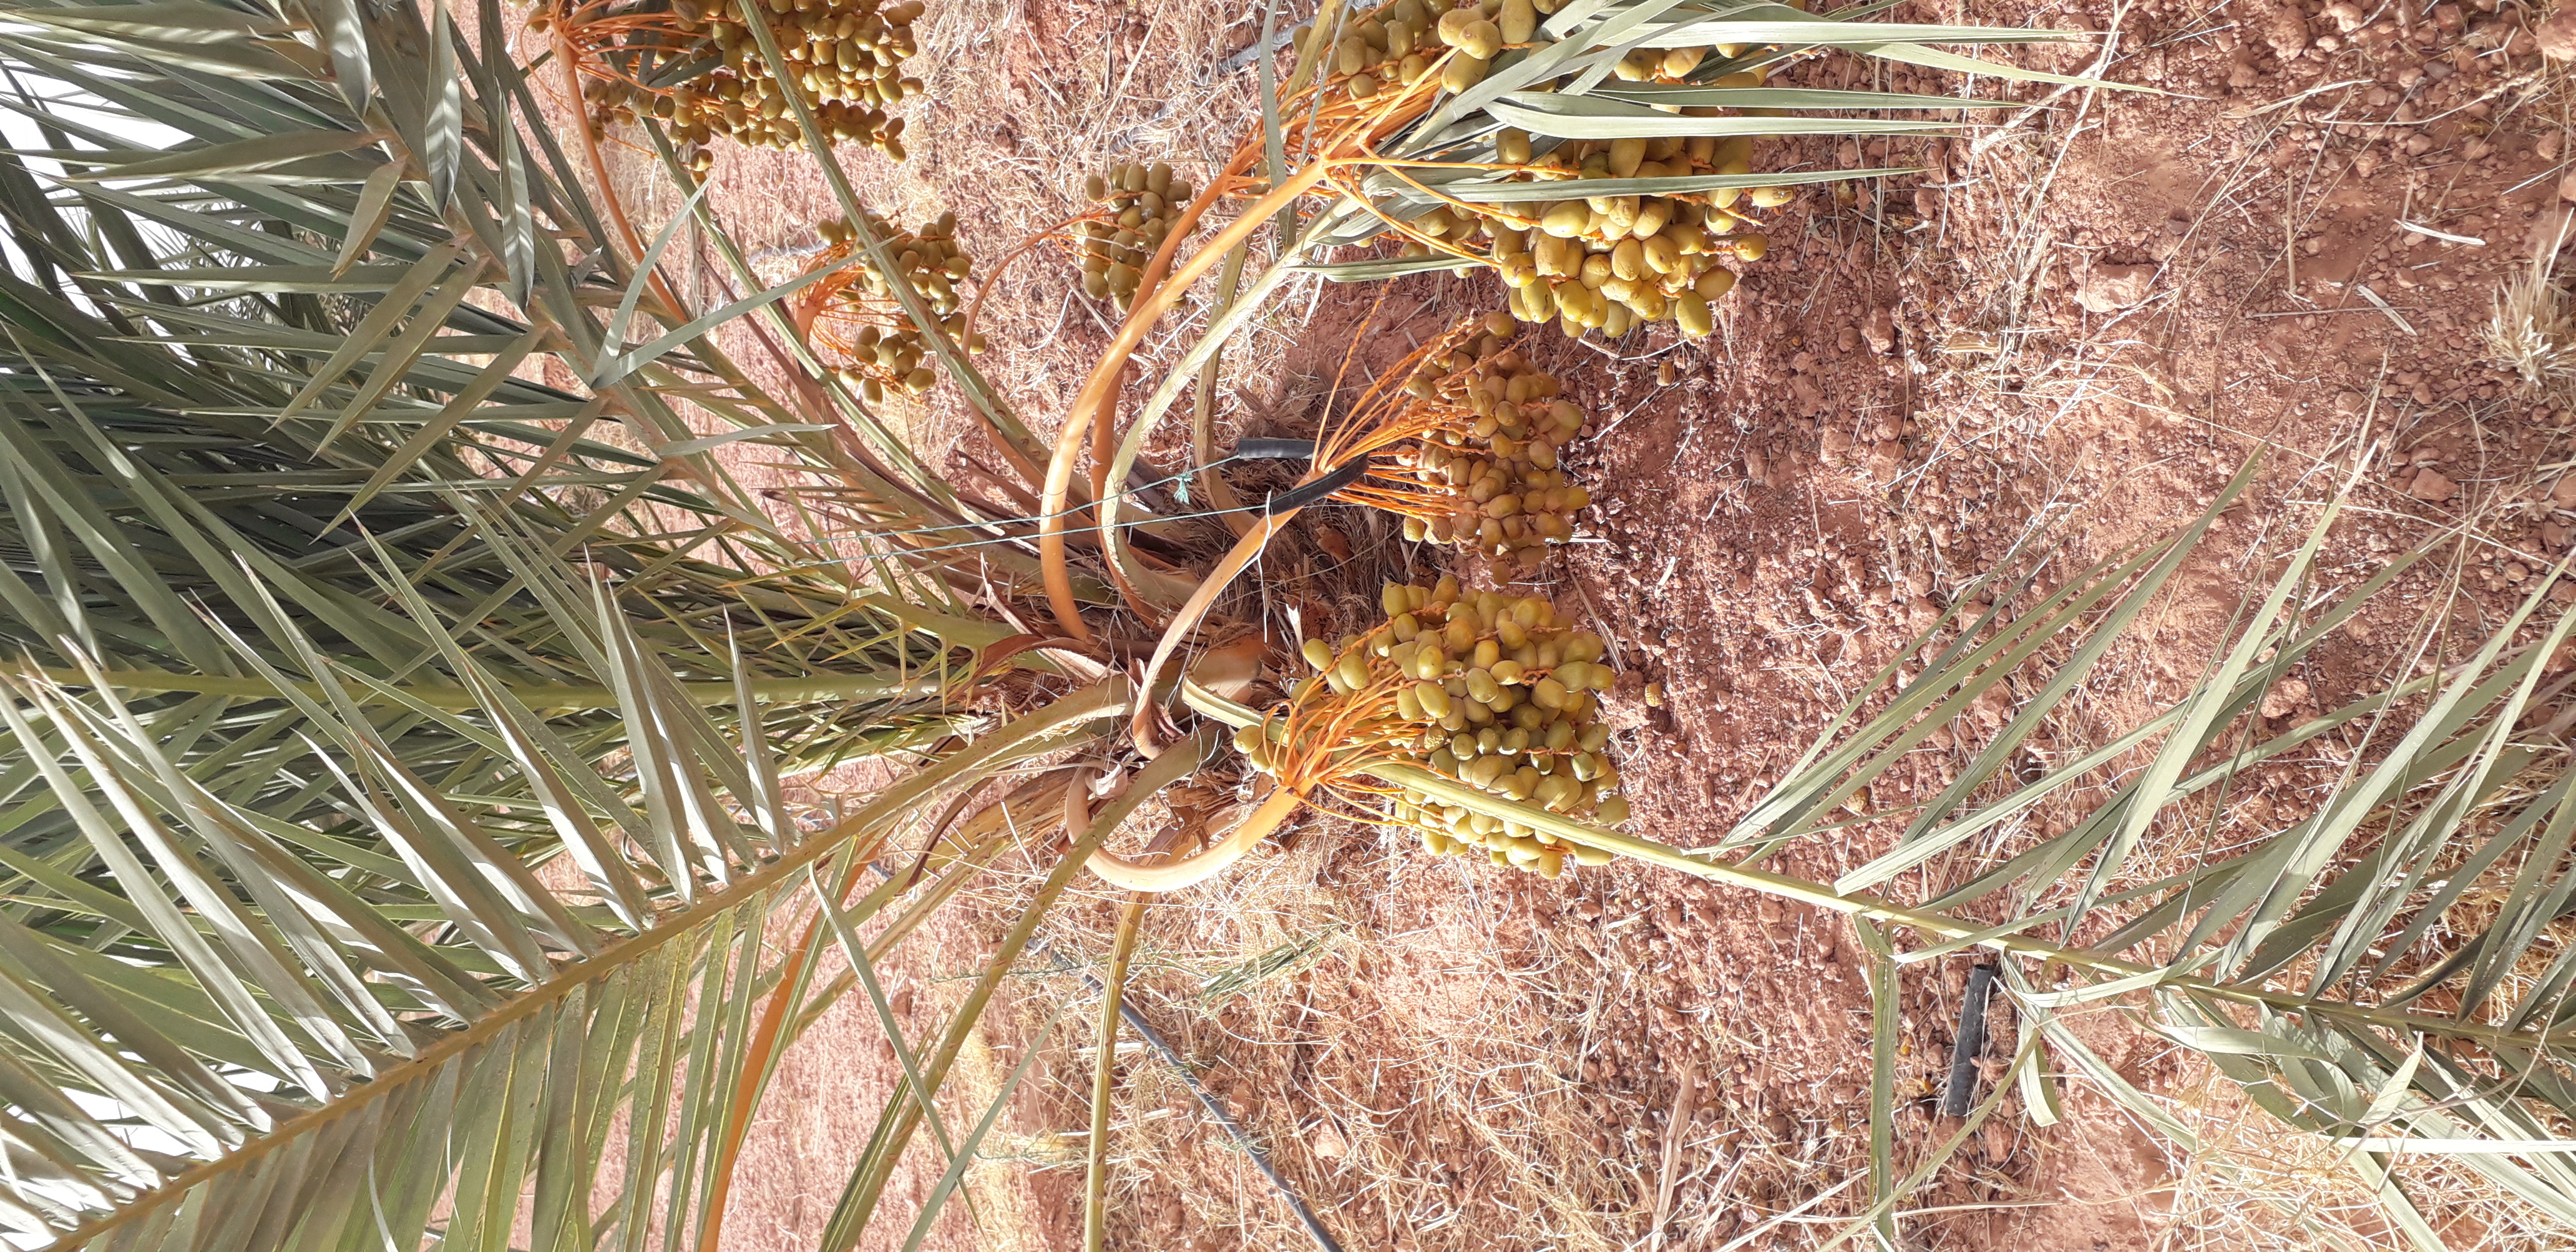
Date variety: Boufagous